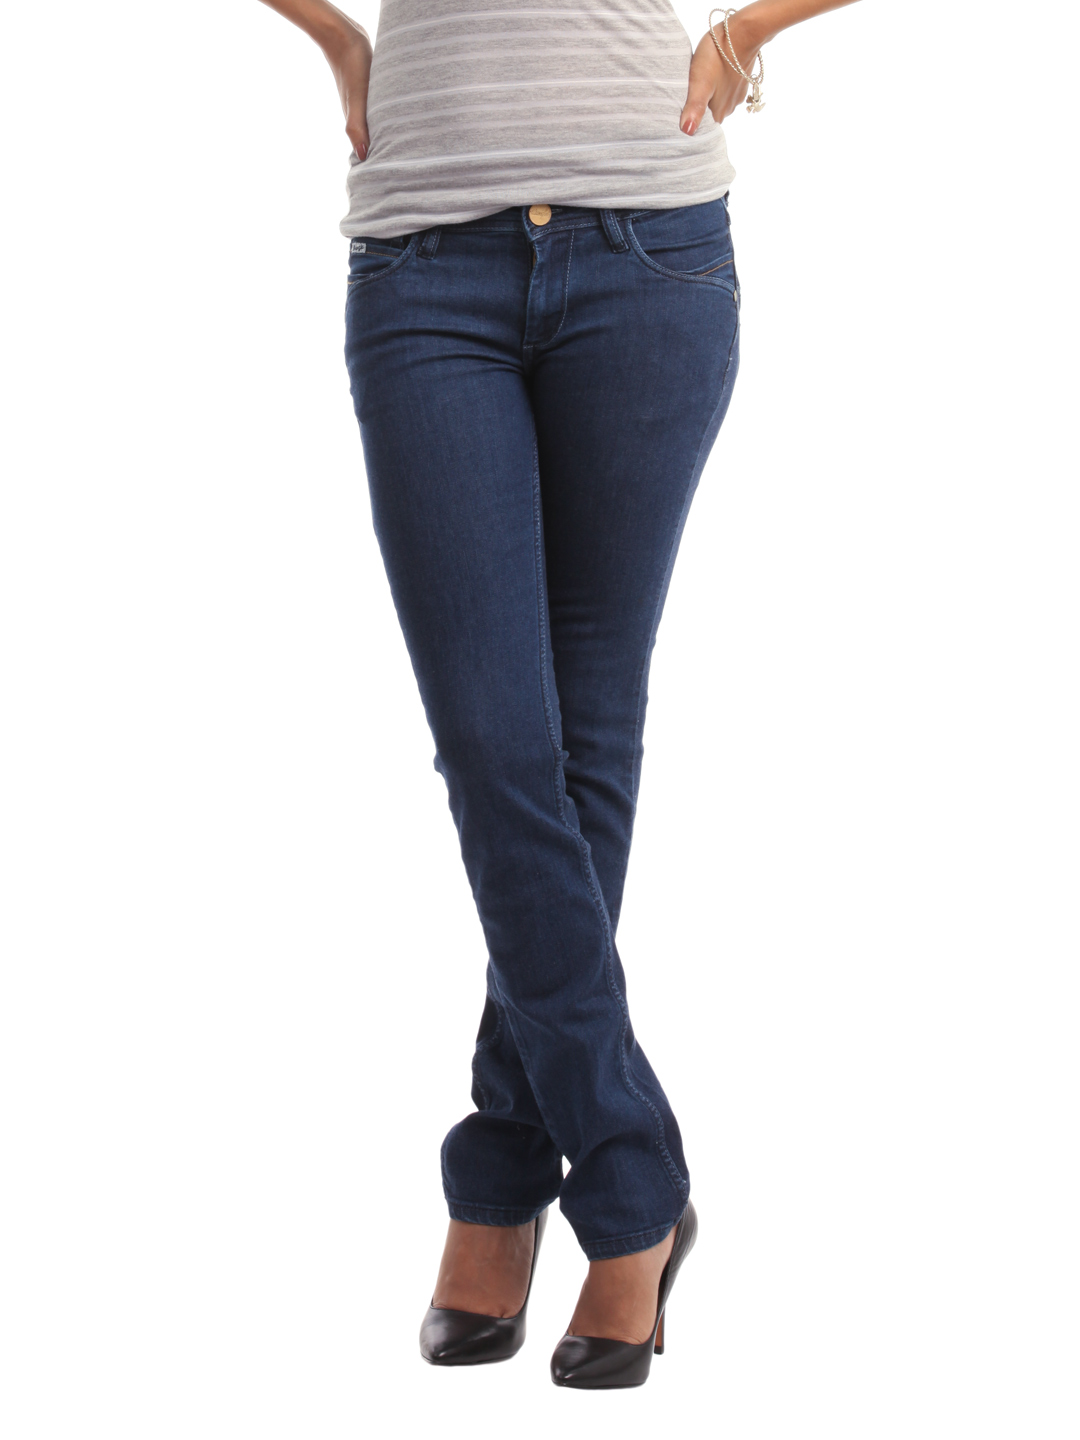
Wrangler Women Blue Giselle Jeans
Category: Apparel / Bottomwear / Jeans
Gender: Women
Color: Blue
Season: Summer 2012
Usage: Casual